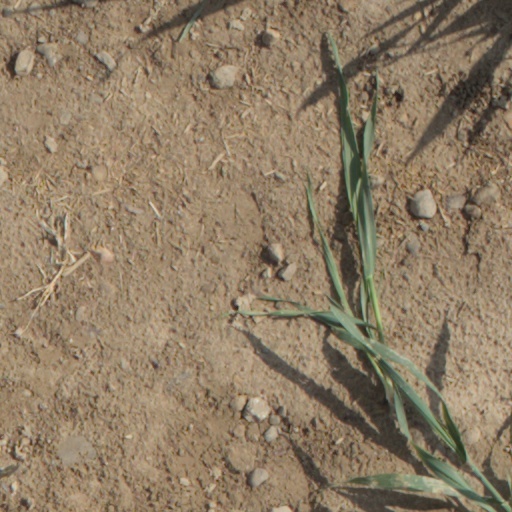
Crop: wheat